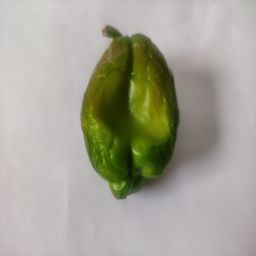
Crop: Bell Pepper
Quality: Ripe